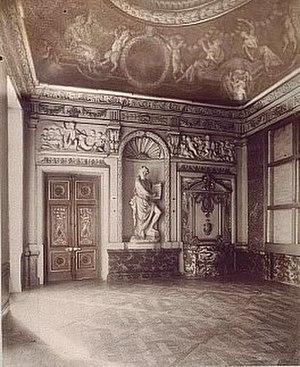
Hôtel Pimodan ou Hôtel Lauzun
L'hôtel de Lauzun, ou hôtel Pimodan, est un hôtel particulier situé sur l'île Saint-Louis à Paris, en France.